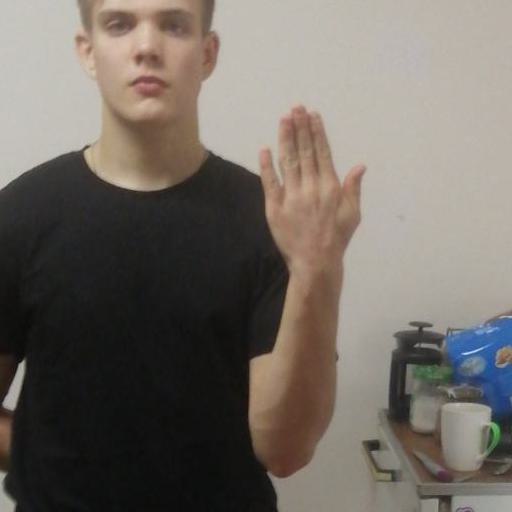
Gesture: stop_inverted